Elegí

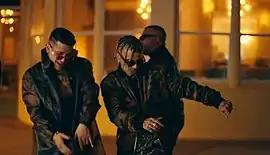
A screenshot from the music video, depicting Alejandro and Tavárez dancing in the street.

An accompanying music video was released simultaneously with the song. The visual was produced by Dímelo Flow and directed by Venezuelan director Gustavo Camacho, who had also directed the videos for Alejandro's previous singles "Fantasías" and "Fantasías (Remix)". The video was filmed in Miami Beach and depicts Art Deco architecture, as well as the friendship between the four artists. It has received over 300 million views on YouTube.